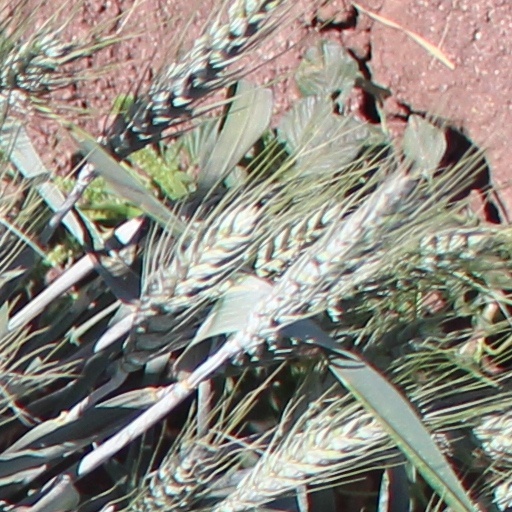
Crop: wheat